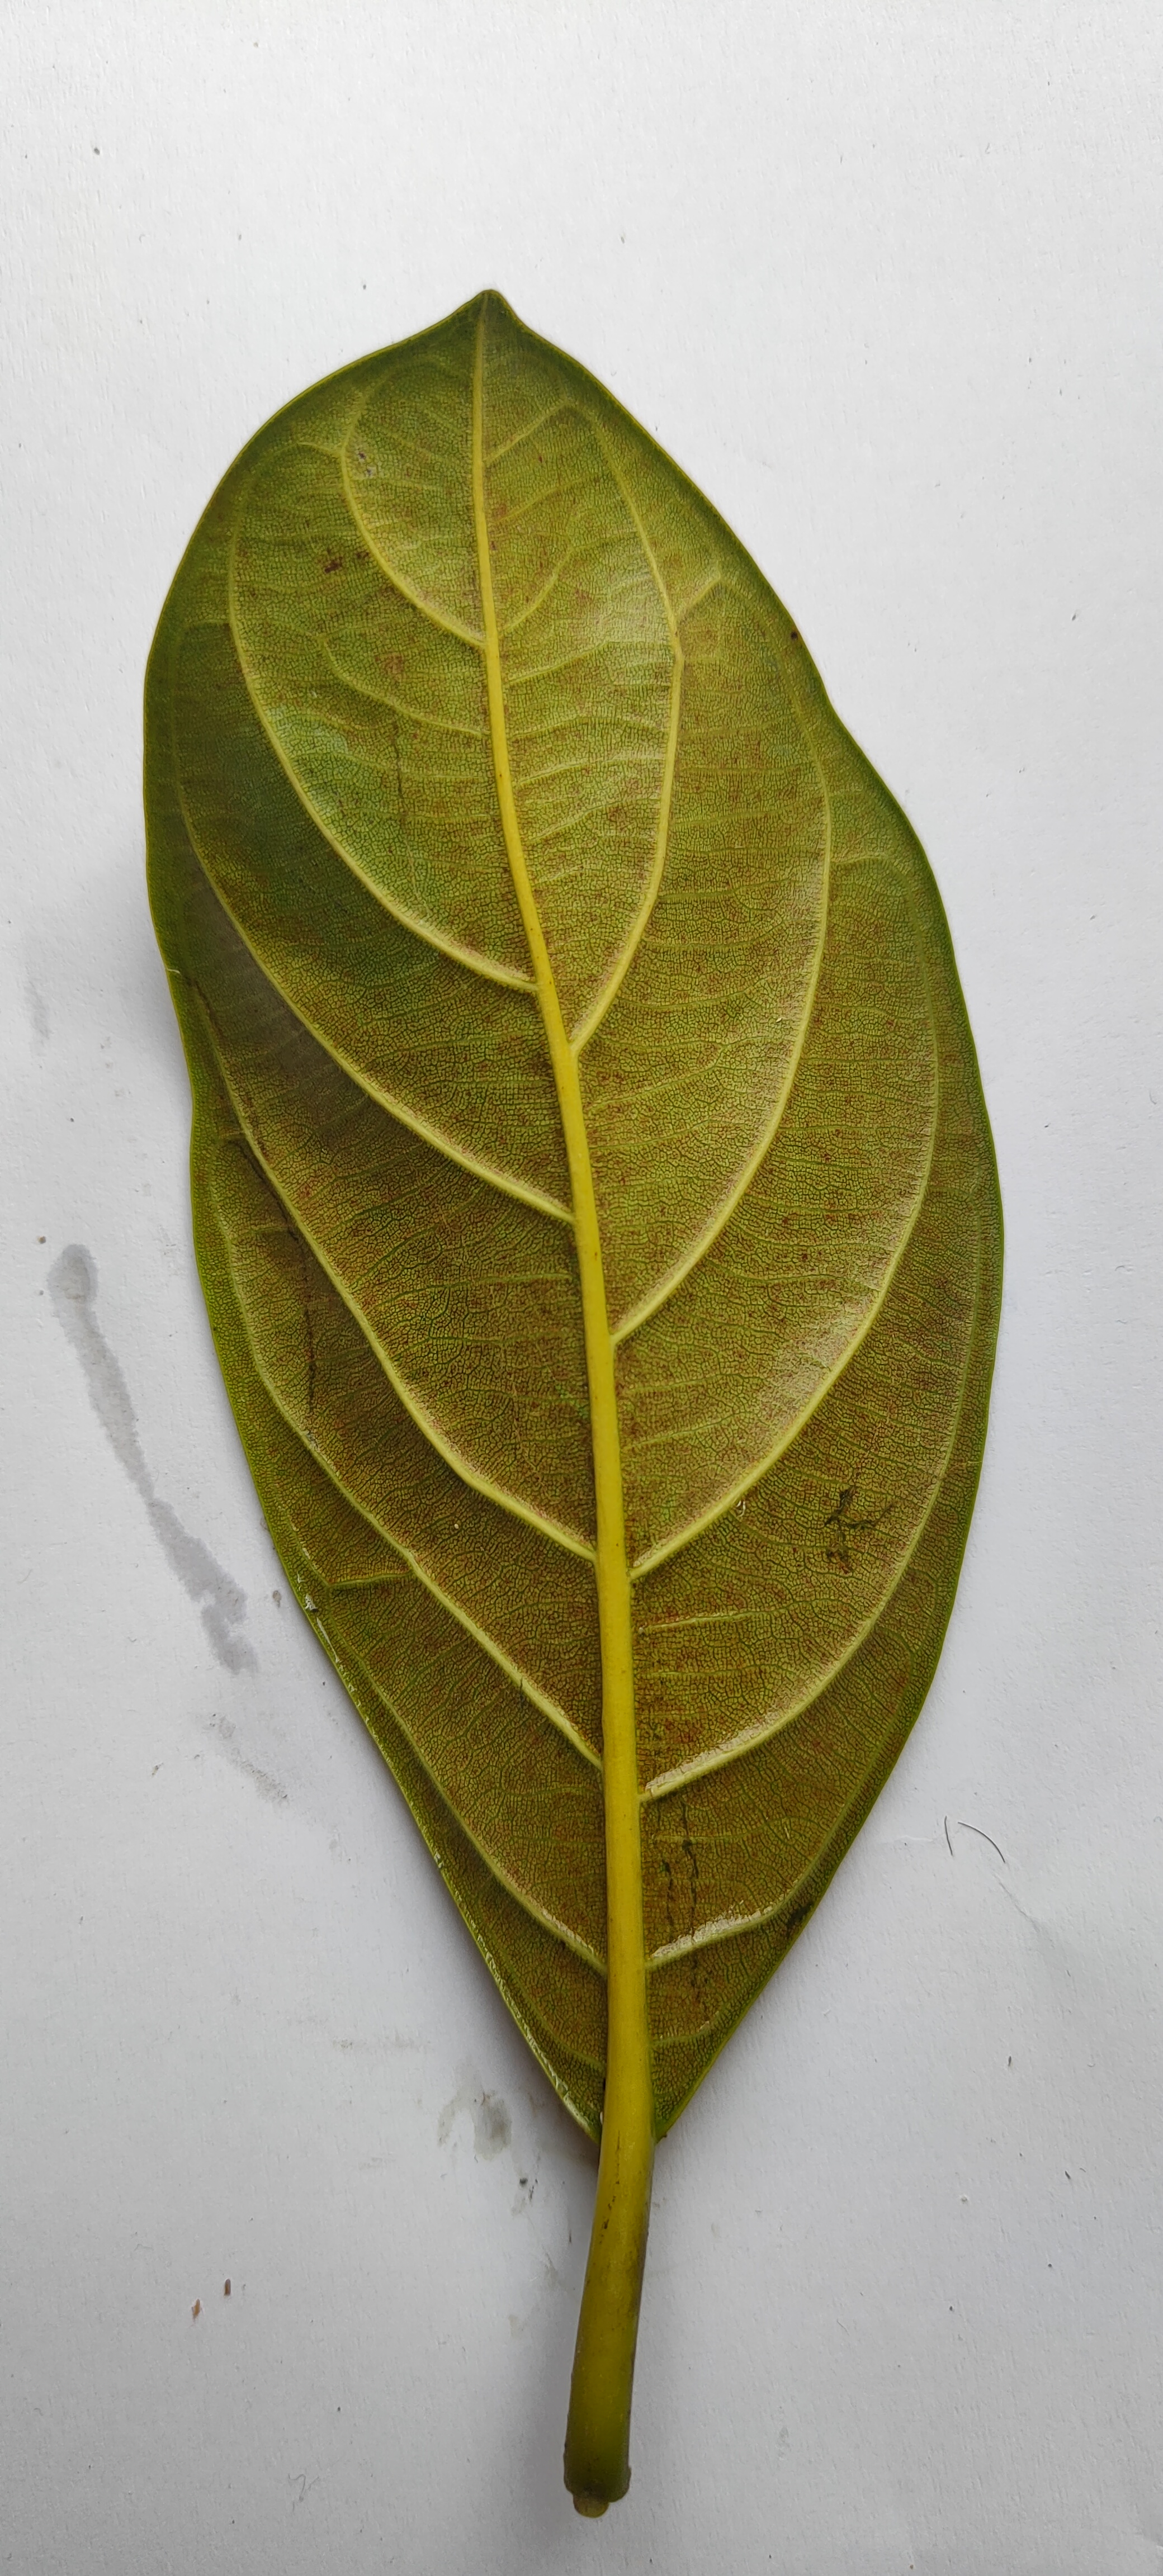
Leaf variety: Jackfruit